Coronations in Europe

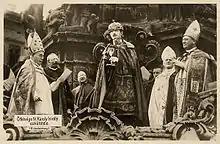
King Charles IV of Hungary taking his coronation oath

Since Charlemagne in 800, Holy Roman Emperors were crowned by the pope until 1530, when Charles V became the last Holy Roman Emperor to be crowned by the Pope, at Bologna. Thereafter, until the abolition of the empire in 1806, imperial coronations were held in Frankfurt and were performed by the Spiritual Princes-Electors, the Archbishops of Cologne, Mainz and Trier. Later rulers simply proclaimed themselves "Electus Romanorum Imperator" or "Elected Emperor of the Romans", without the formality of a coronation by the Pontiff.